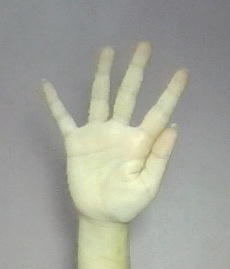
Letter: sheen